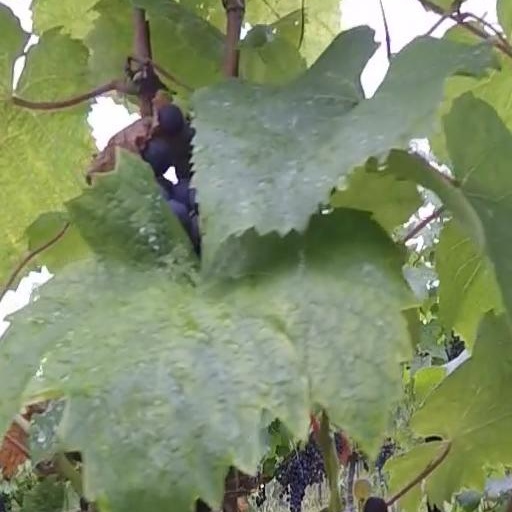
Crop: grape